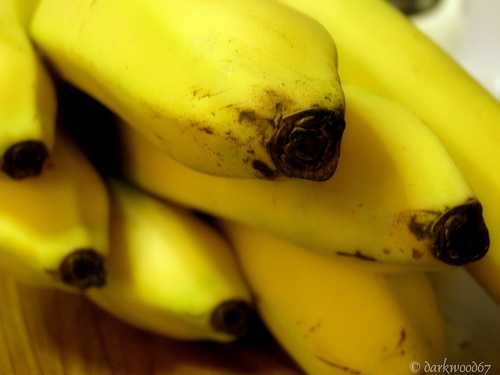
Label: Banana